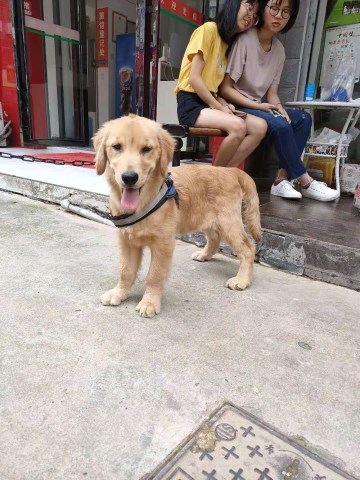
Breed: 5355-n000126-golden_retriever